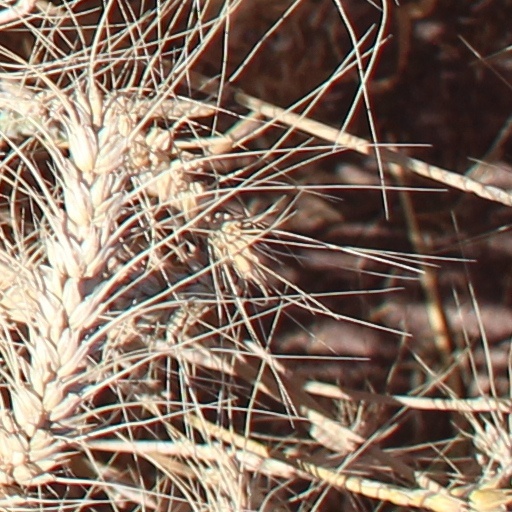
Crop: wheat